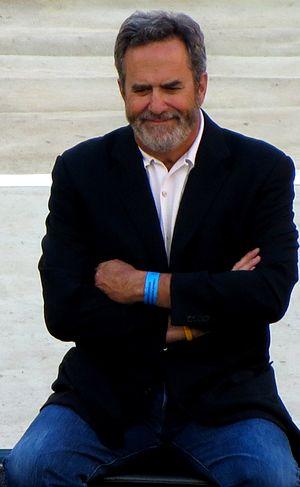
Daniel Francis Fouts, né le 10 juin 1951 à San Francisco, est un joueur américain de football américain ayant évolué au poste de quarterback.